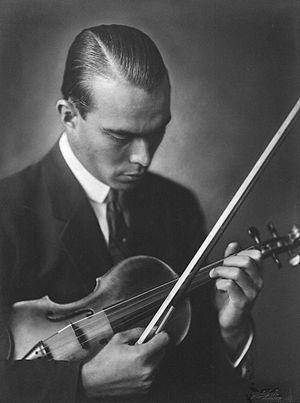
Henriëtte Hilda Bosmans est une pianiste et compositrice néerlandaise.